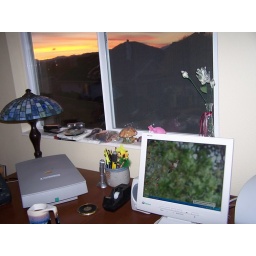
10.26 Sunrise in window of office